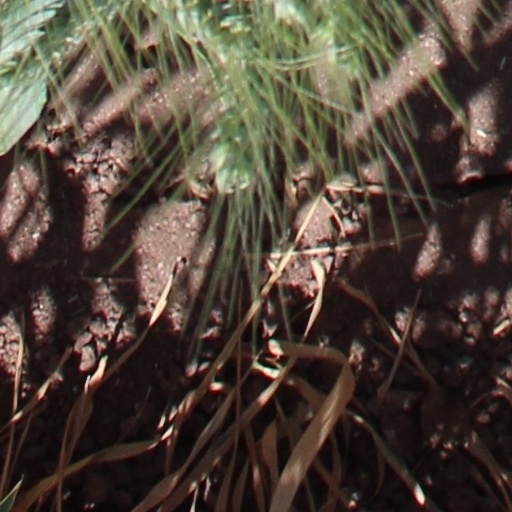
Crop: wheat